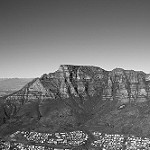
Label: B & W